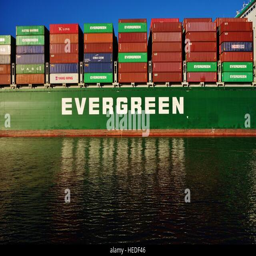
a container ship and stacked containers